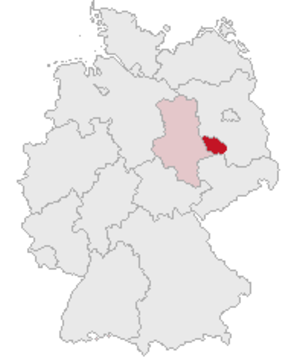
L'arrondissement de Wittemberg est un arrondissement de Saxe-Anhalt.